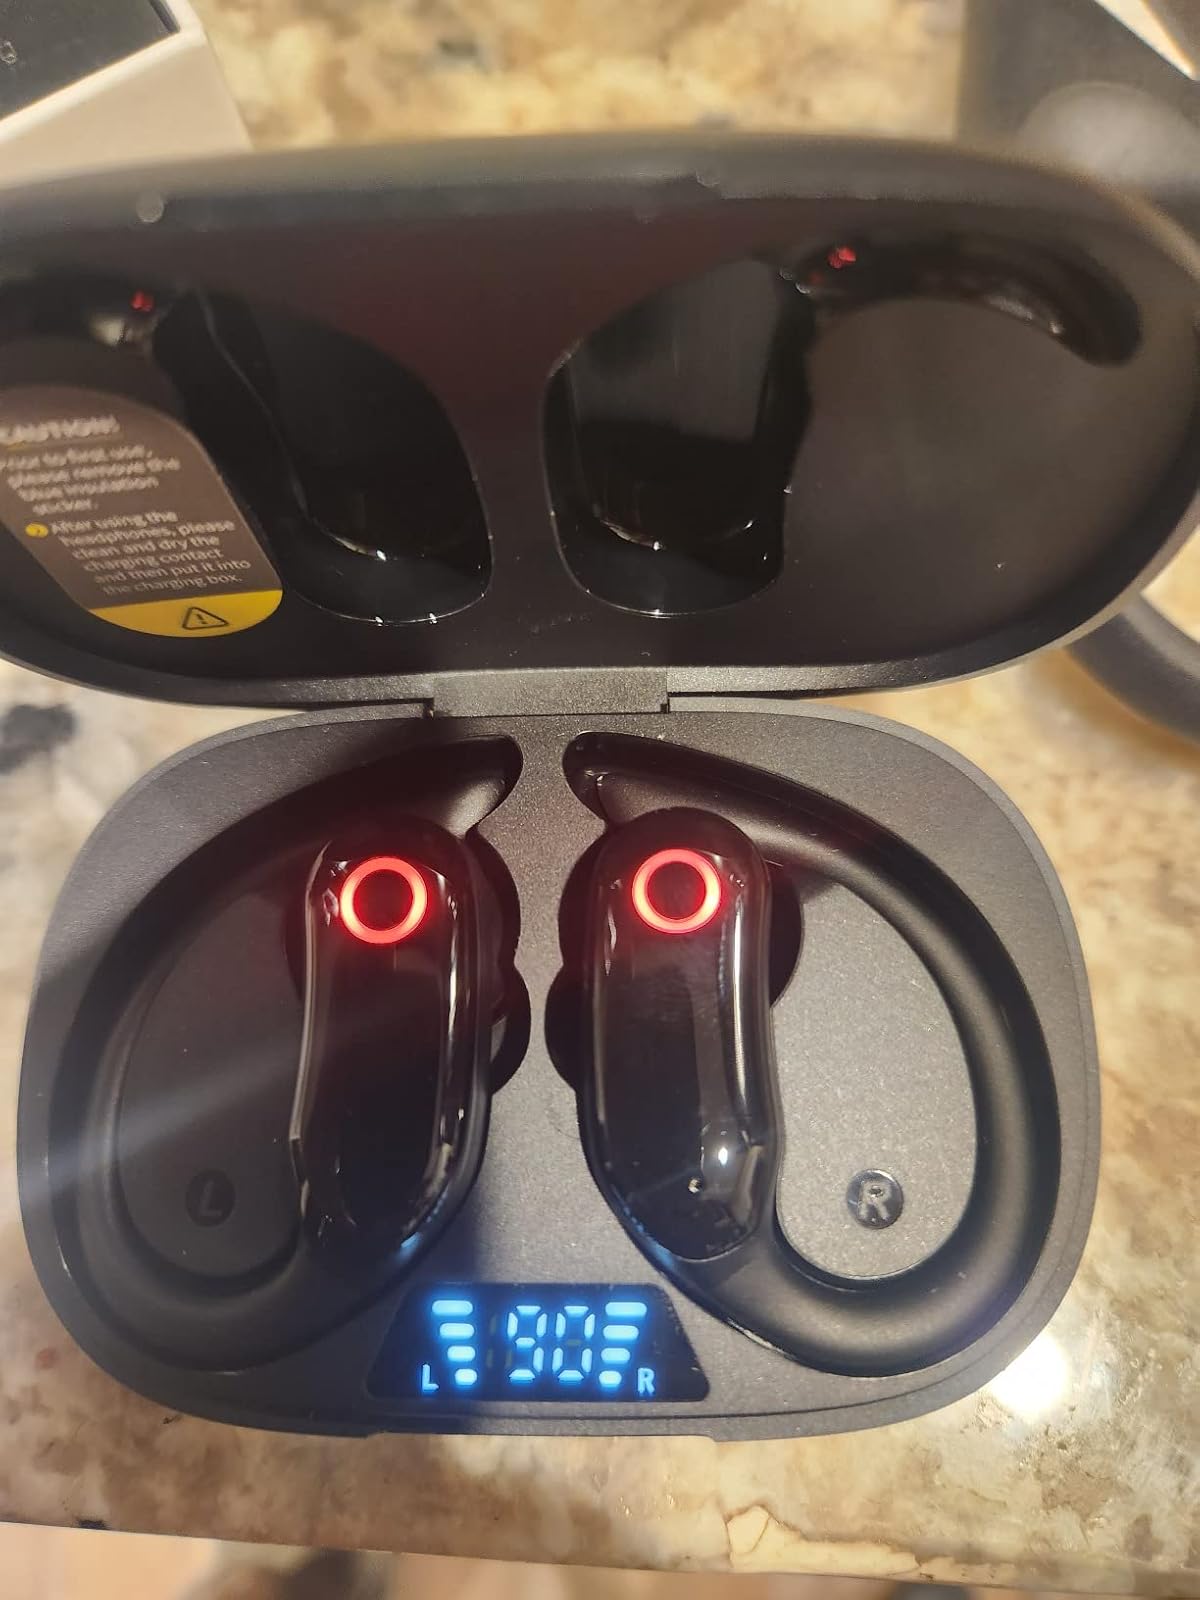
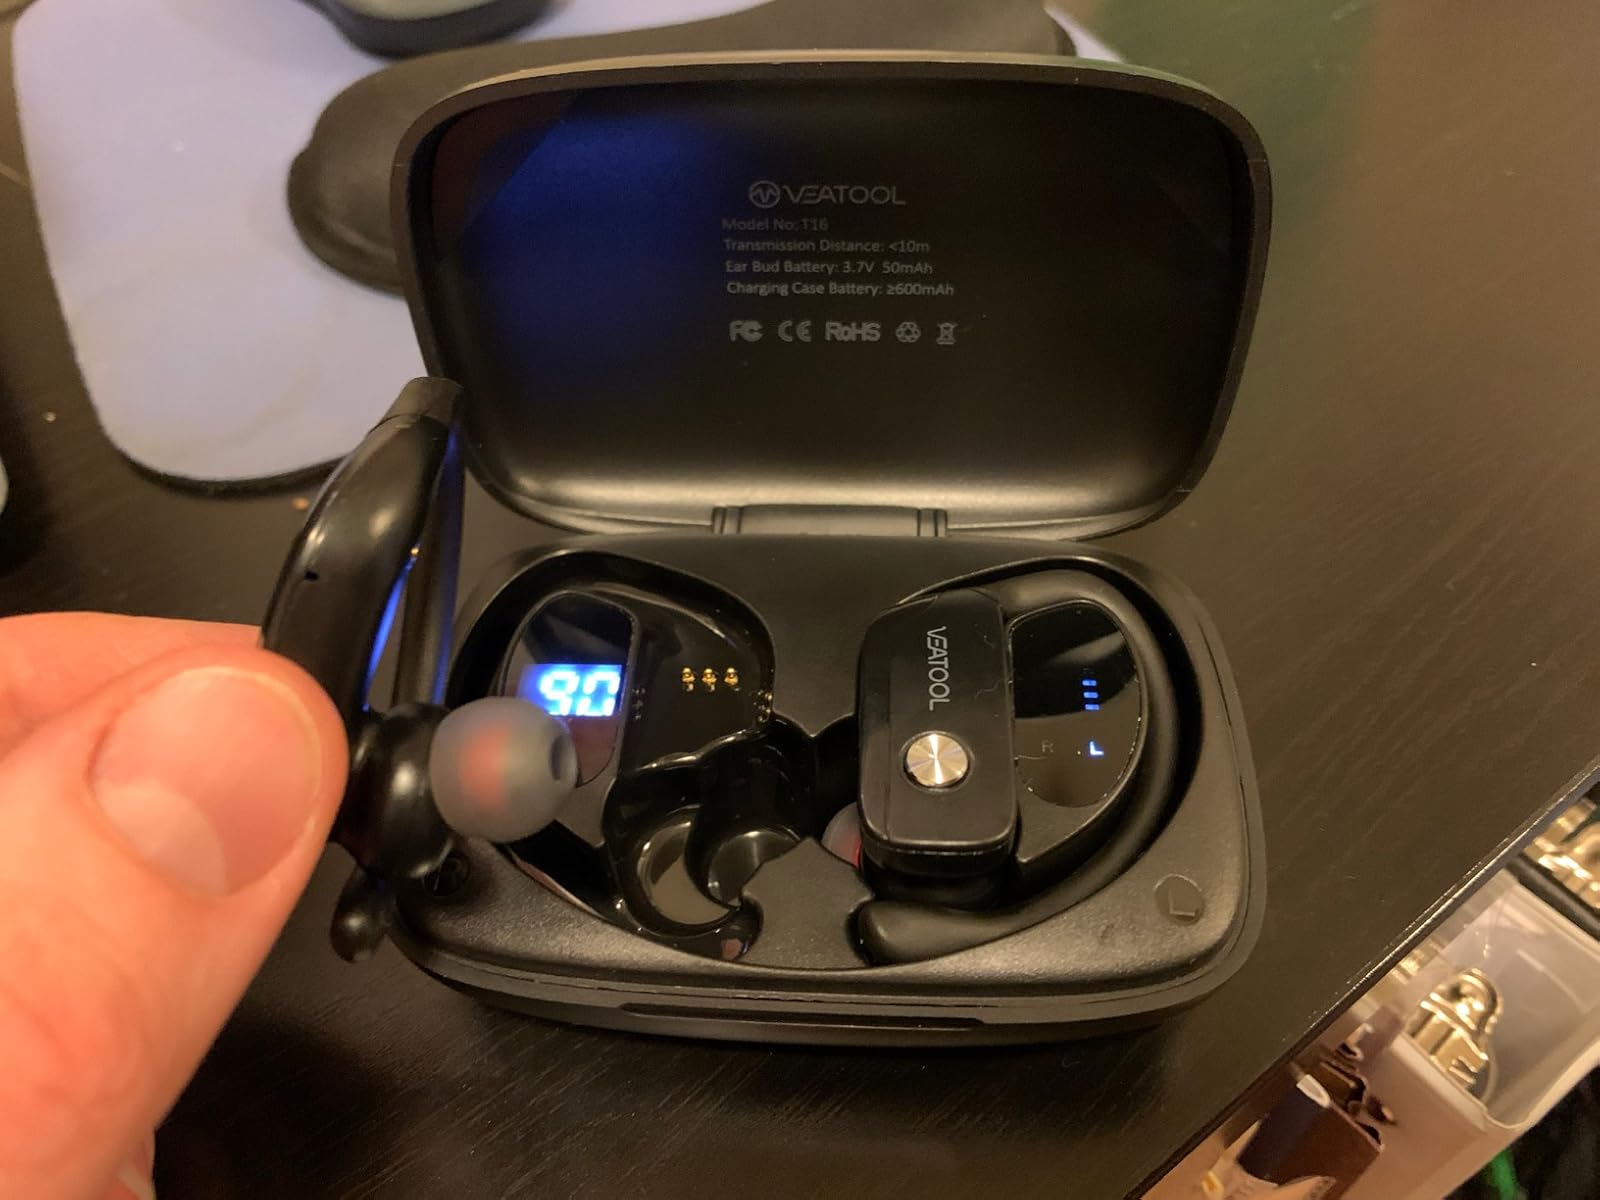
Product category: earbuds
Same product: no